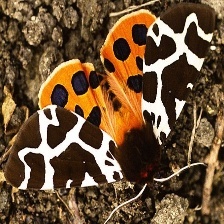
Species: GARDEN TIGER MOTH